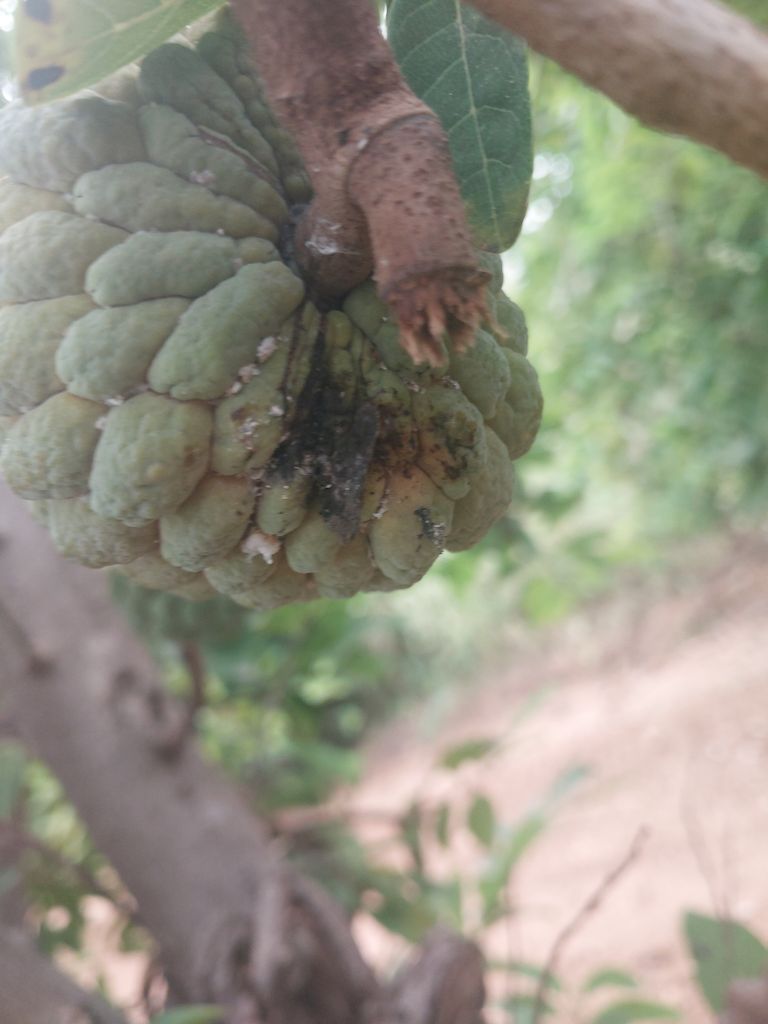
Disease label: Athracnose